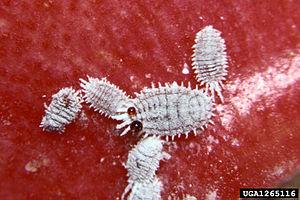
Le virus de la pousse de cacao gonflée ou CSSV est un virus du cacao, dont un des symptômes visibles est le gonflement de ses pousses.